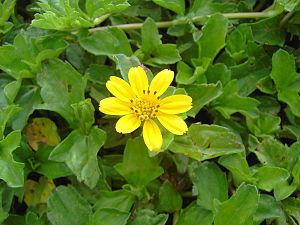
Sphagneticola trilobata, aussi appelé Gazon japonais ou Gazon tahitien, est une espèce de plantes dicotylédones de la famille des Asteraceae, originaire des tropiques Américains.
Sphagneticola est un genre de plantes de la famille des Asteraceae. Ce sont des plantes pérennes, à tiges prostées.